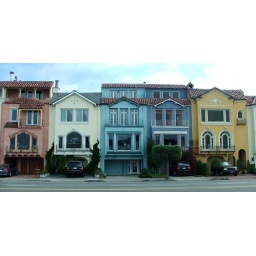
These are some of the houses along the road across from the marina near the Exploratorium.